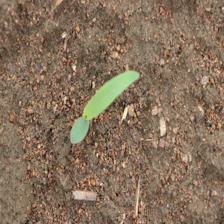
Label: Sorghum